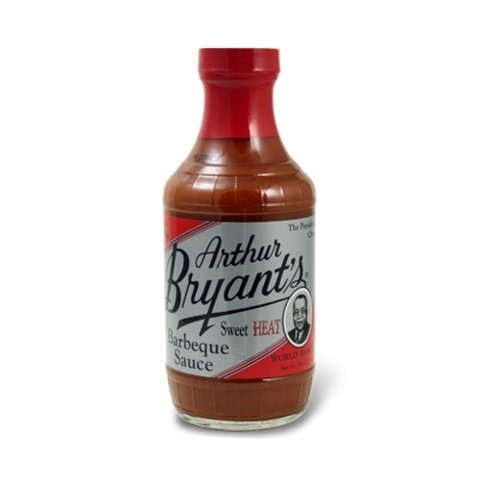
Item Name: Arthur Bryant's Barbeque Sauce - 2 Pack (Sweet Heat)
Value: 2.0
Unit: Count

Price: 7.36